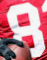
Number: 8